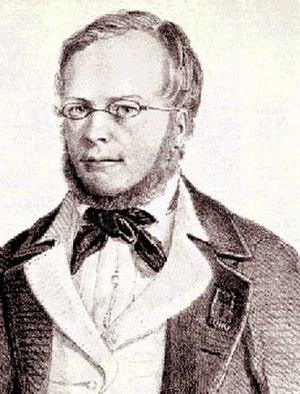
Pierre-Joseph Proudhon - 1848
Pierre-Joseph Proudhon, né le 15 janvier 1809 à Besançon et mort le 19 janvier 1865 à Paris, dans le quartier de Passy, est un polémiste, journaliste, économiste, philosophe, politique et sociologue français. Précurseur de l'anarchisme, il est le seul théoricien révolutionnaire du XIXᵉ siècle à être issu du milieu ouvrier.
L'anarchisme et la franc-maçonnerie adogmatique et libérale, sans avoir une histoire commune, ont généré de nombreux débats au sein du mouvement libertaire, notamment du fait de l'adhésion à des obédiences maçonniques, en France ou en Europe, de figures notoires.